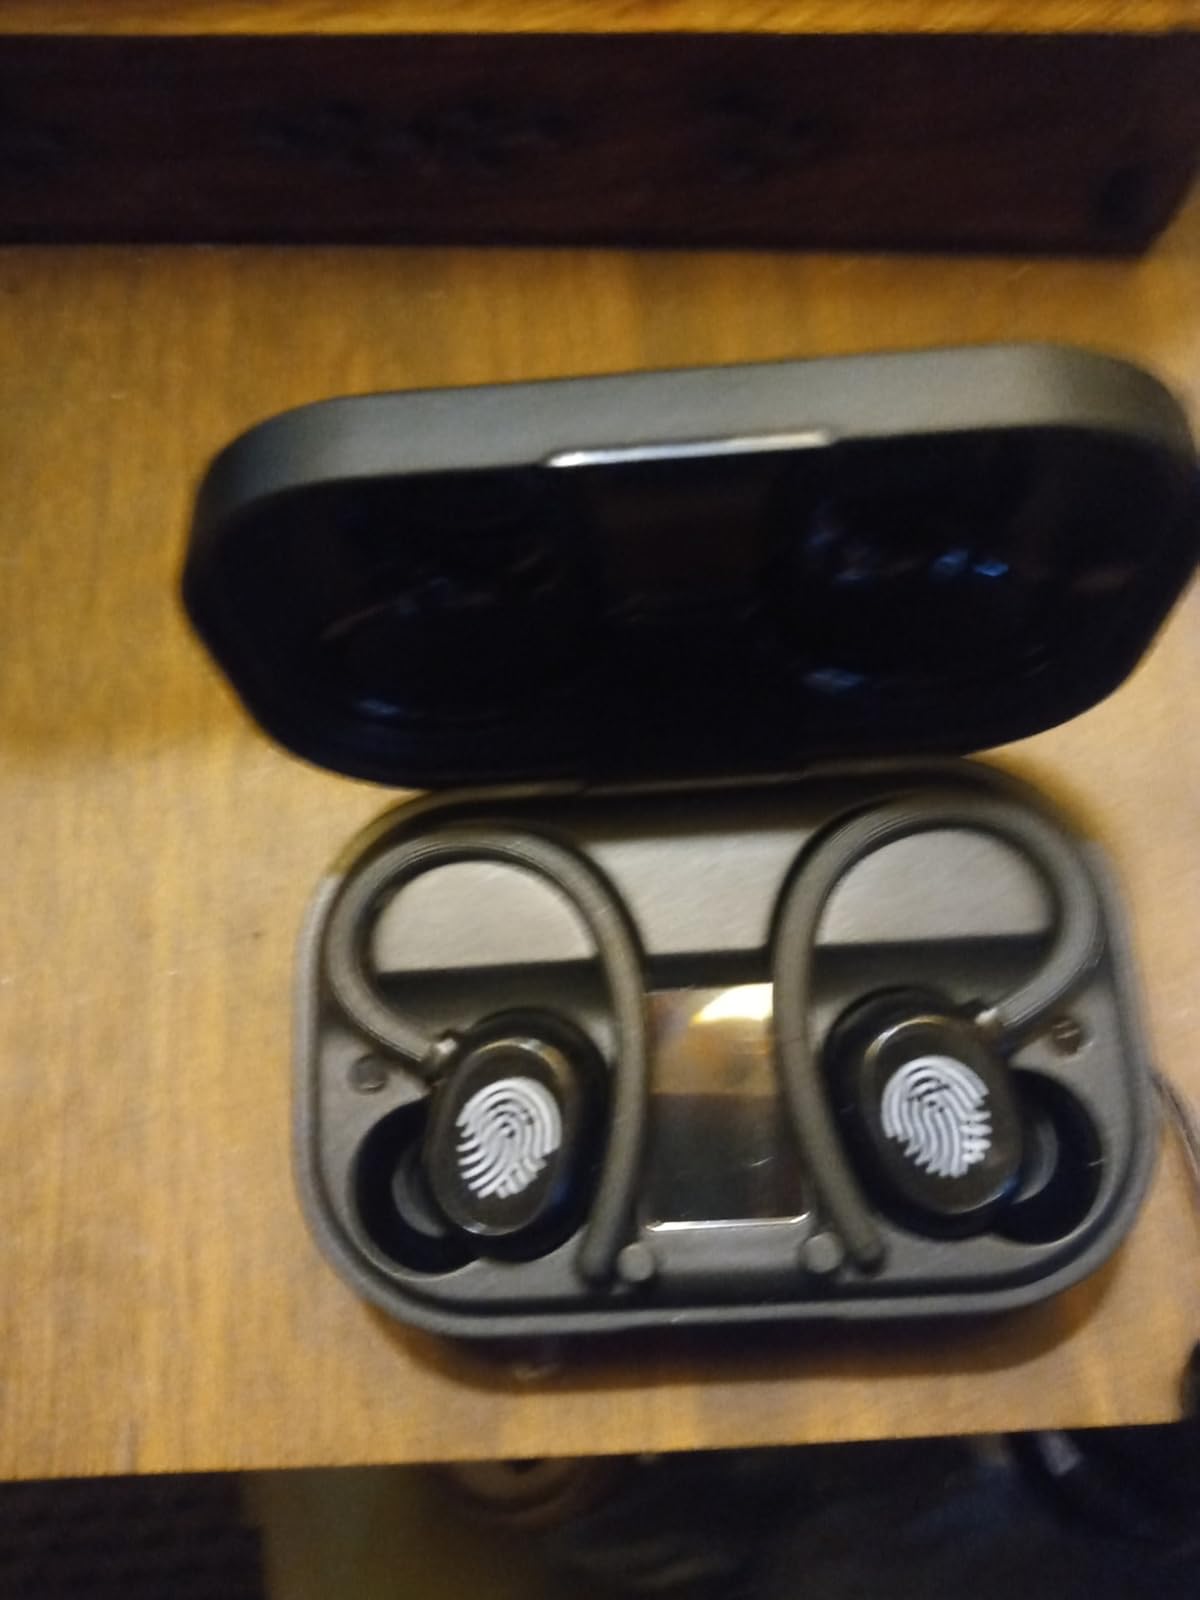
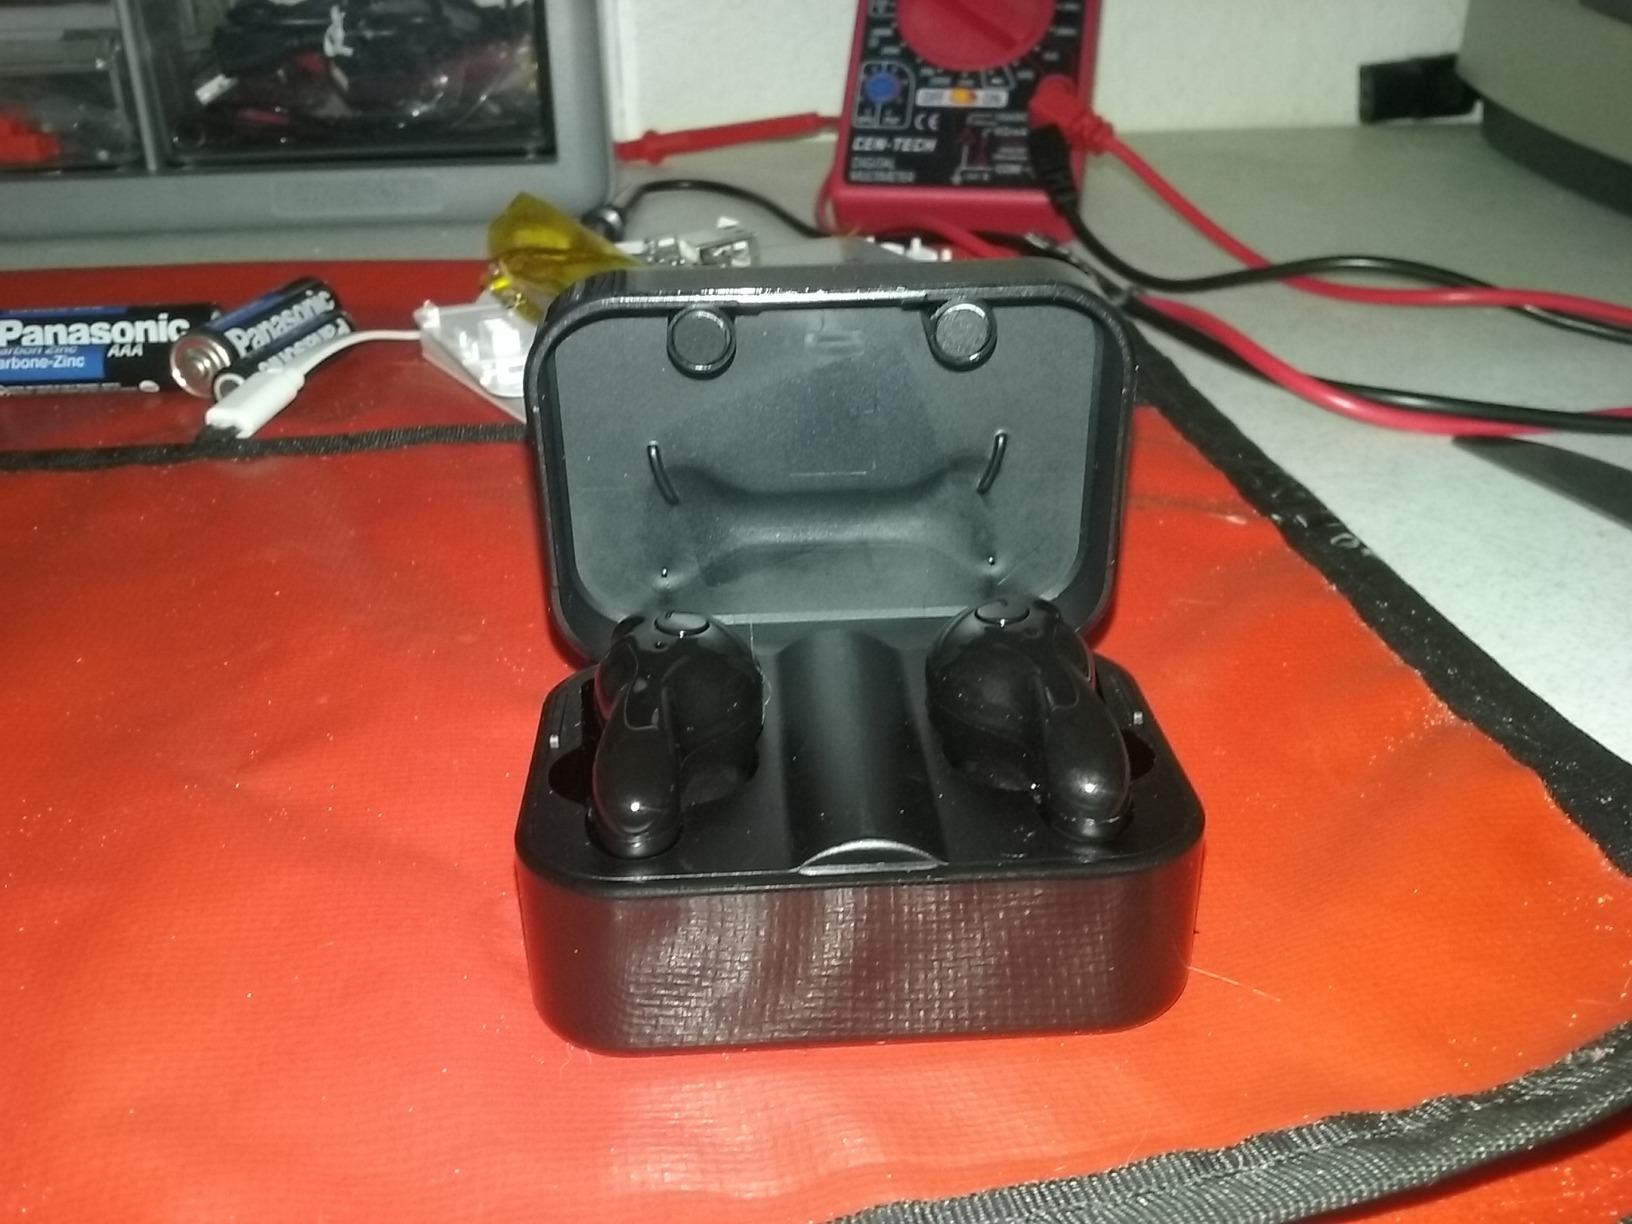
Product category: earbuds
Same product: no